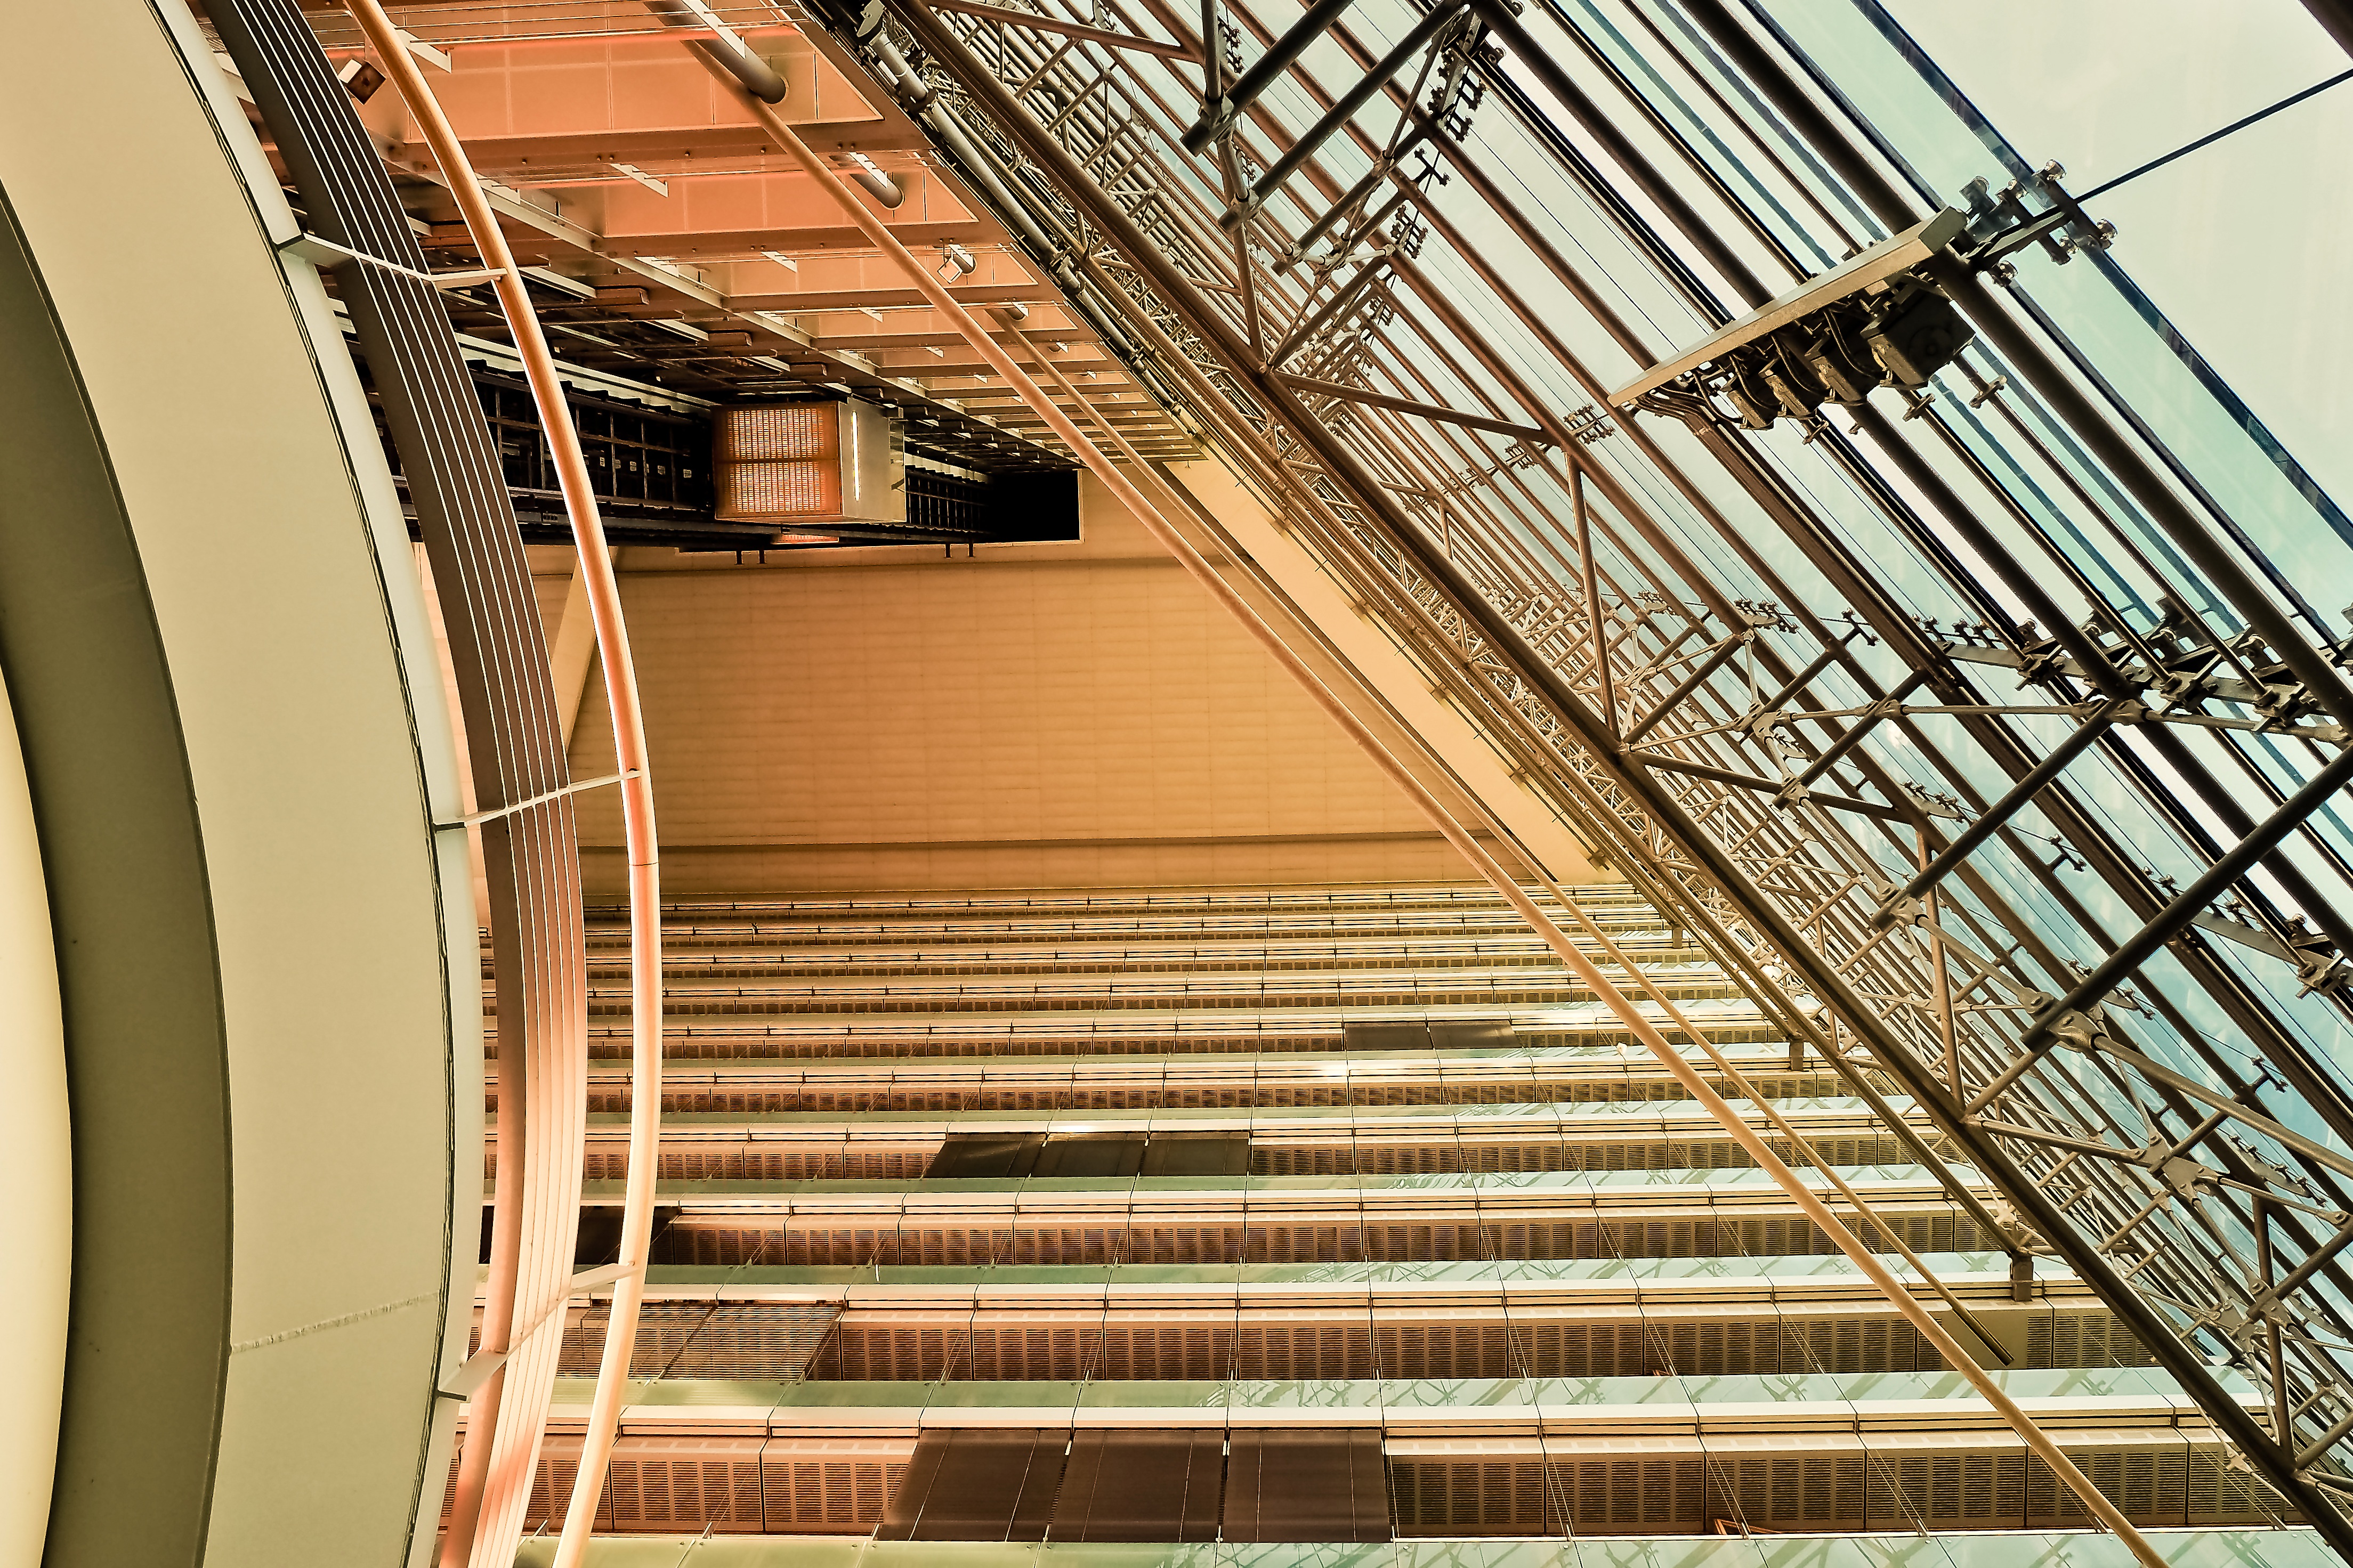
abstract, architecture, structure, wood, interior, perspective, building, city, home, urban, staircase, railing, high, space, metal, office, facade, modern, office building, interior design, modern architecture, handrail, inside, modern building, stairs, symmetry, floors, city gate, low angle shot, modern high rise building, dusseldorf, media harbour, daylighting, window covering